Dave Yost

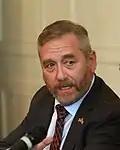
Yost in 2019

David Anthony Yost (born December 22, 1956) is an American politician and lawyer who has served as the 51st attorney general of Ohio since 2019. A member of the Republican Party, Yost previously served as the state auditor of Ohio from 2011 to 2019.